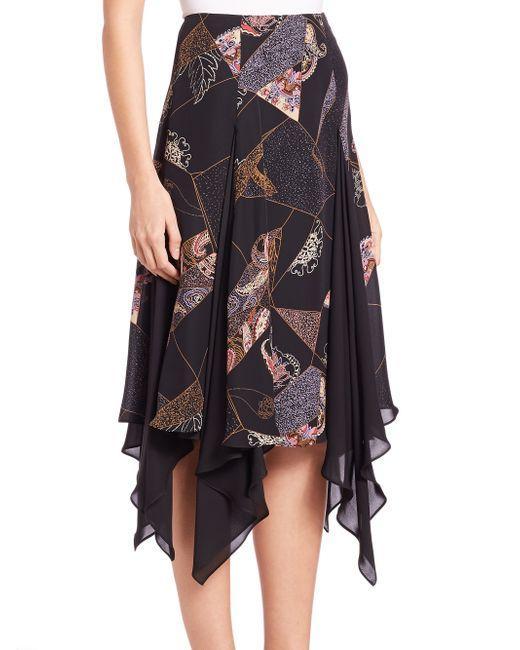
schwarzer asymmetrischer Midirock aus Seide mit Patchworkdruck von reza